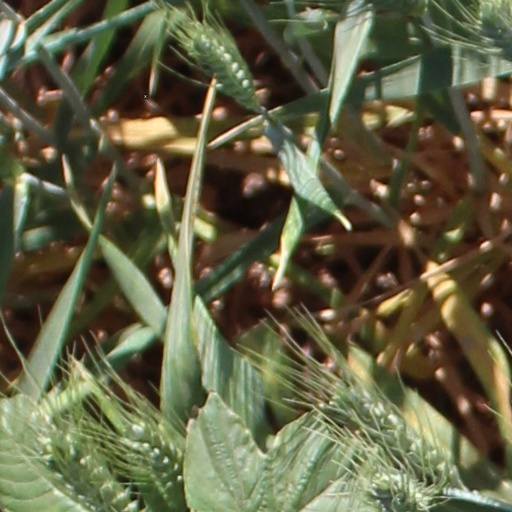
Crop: wheat